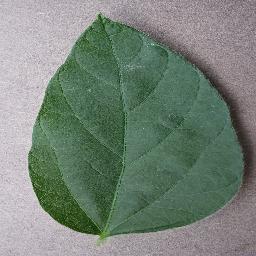
Label: Soybean___healthy